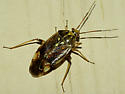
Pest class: lygus_bug